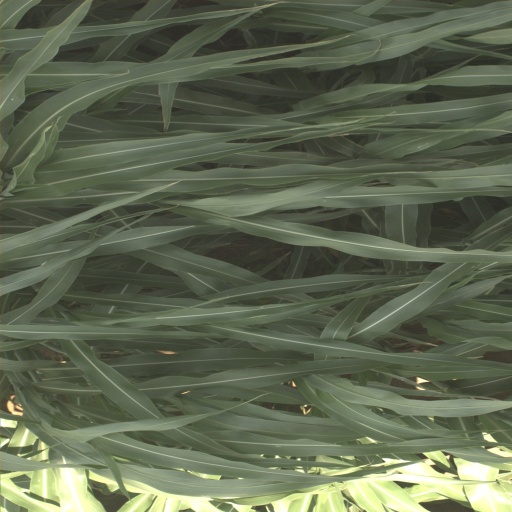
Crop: sorghum